William A. Spinks

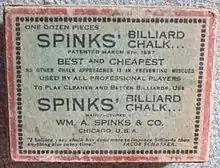
The top of a box of a dozen cubes of Spinks billiard chalk, c. 1900–1910; the box bears an endorsement by world champion Jacob Schaefer Sr., often Spinks's opponent as a touring pro.

They eventually narrowed their search to a mixture of Illinois-sourced silica and the abrasive substance corundum or aloxite (a form of aluminum oxide, AlO), founding William A. Spinks & Company with a factory in Chicago after securing a patent on March 9, 1897. Spinks later left the company as an active party, but it retained his name and was subsequently run by Hoskins, and later by Hoskins's cousin Edmund F. , after Hoskins moved on to other projects.